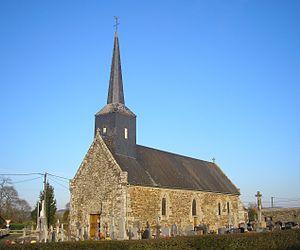
Fontenay (Normandie, France). L'église Saint-Pierre.
Romagny Fontenay est, depuis le 1ᵉʳ janvier 2016, une commune nouvelle française située au sud du département de la Manche en région Normandie, peuplée de 1 318 habitants. Elle est créée le 1ᵉʳ janvier 2016 par la fusion de deux communes, sous le régime juridique des communes nouvelles. Les communes de Romagny et Fontenay deviennent des communes déléguées.
Fontenay est une ancienne commune française, située dans le département de la Manche en région Normandie, devenue le 1ᵉʳ janvier 2016 une commune déléguée au sein de la commune nouvelle de Romagny Fontenay.